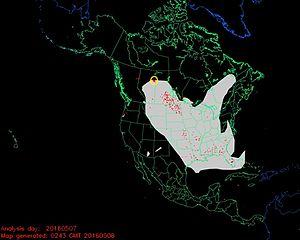
L’incendie de Fort McMurray est un feu de forêt qui s'est déclaré le 1ᵉʳ mai 2016 dans le secteur de services urbains de Fort McMurray de la municipalité régionale de Wood Buffalo, en Alberta, dans l'ouest du Canada. L'incendie prend rapidement de l'ampleur au point de menacer sérieusement la localité, décidant les autorités à l'évacuer en quasi-totalité ; environ 100 000 habitants sont concernés.